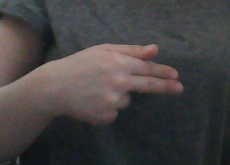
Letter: ghain